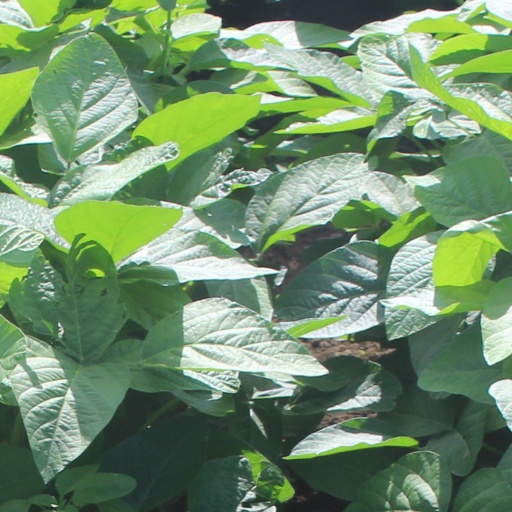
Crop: soybean